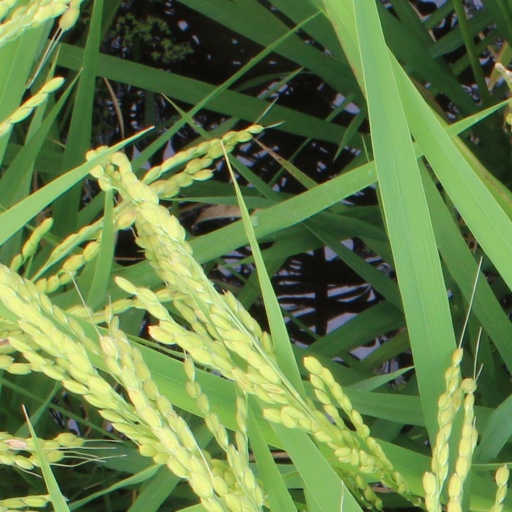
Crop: rice